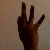
The image shows a hand gesture representing the number 9 in Indian Sign Language.